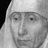
Emotion: neutral